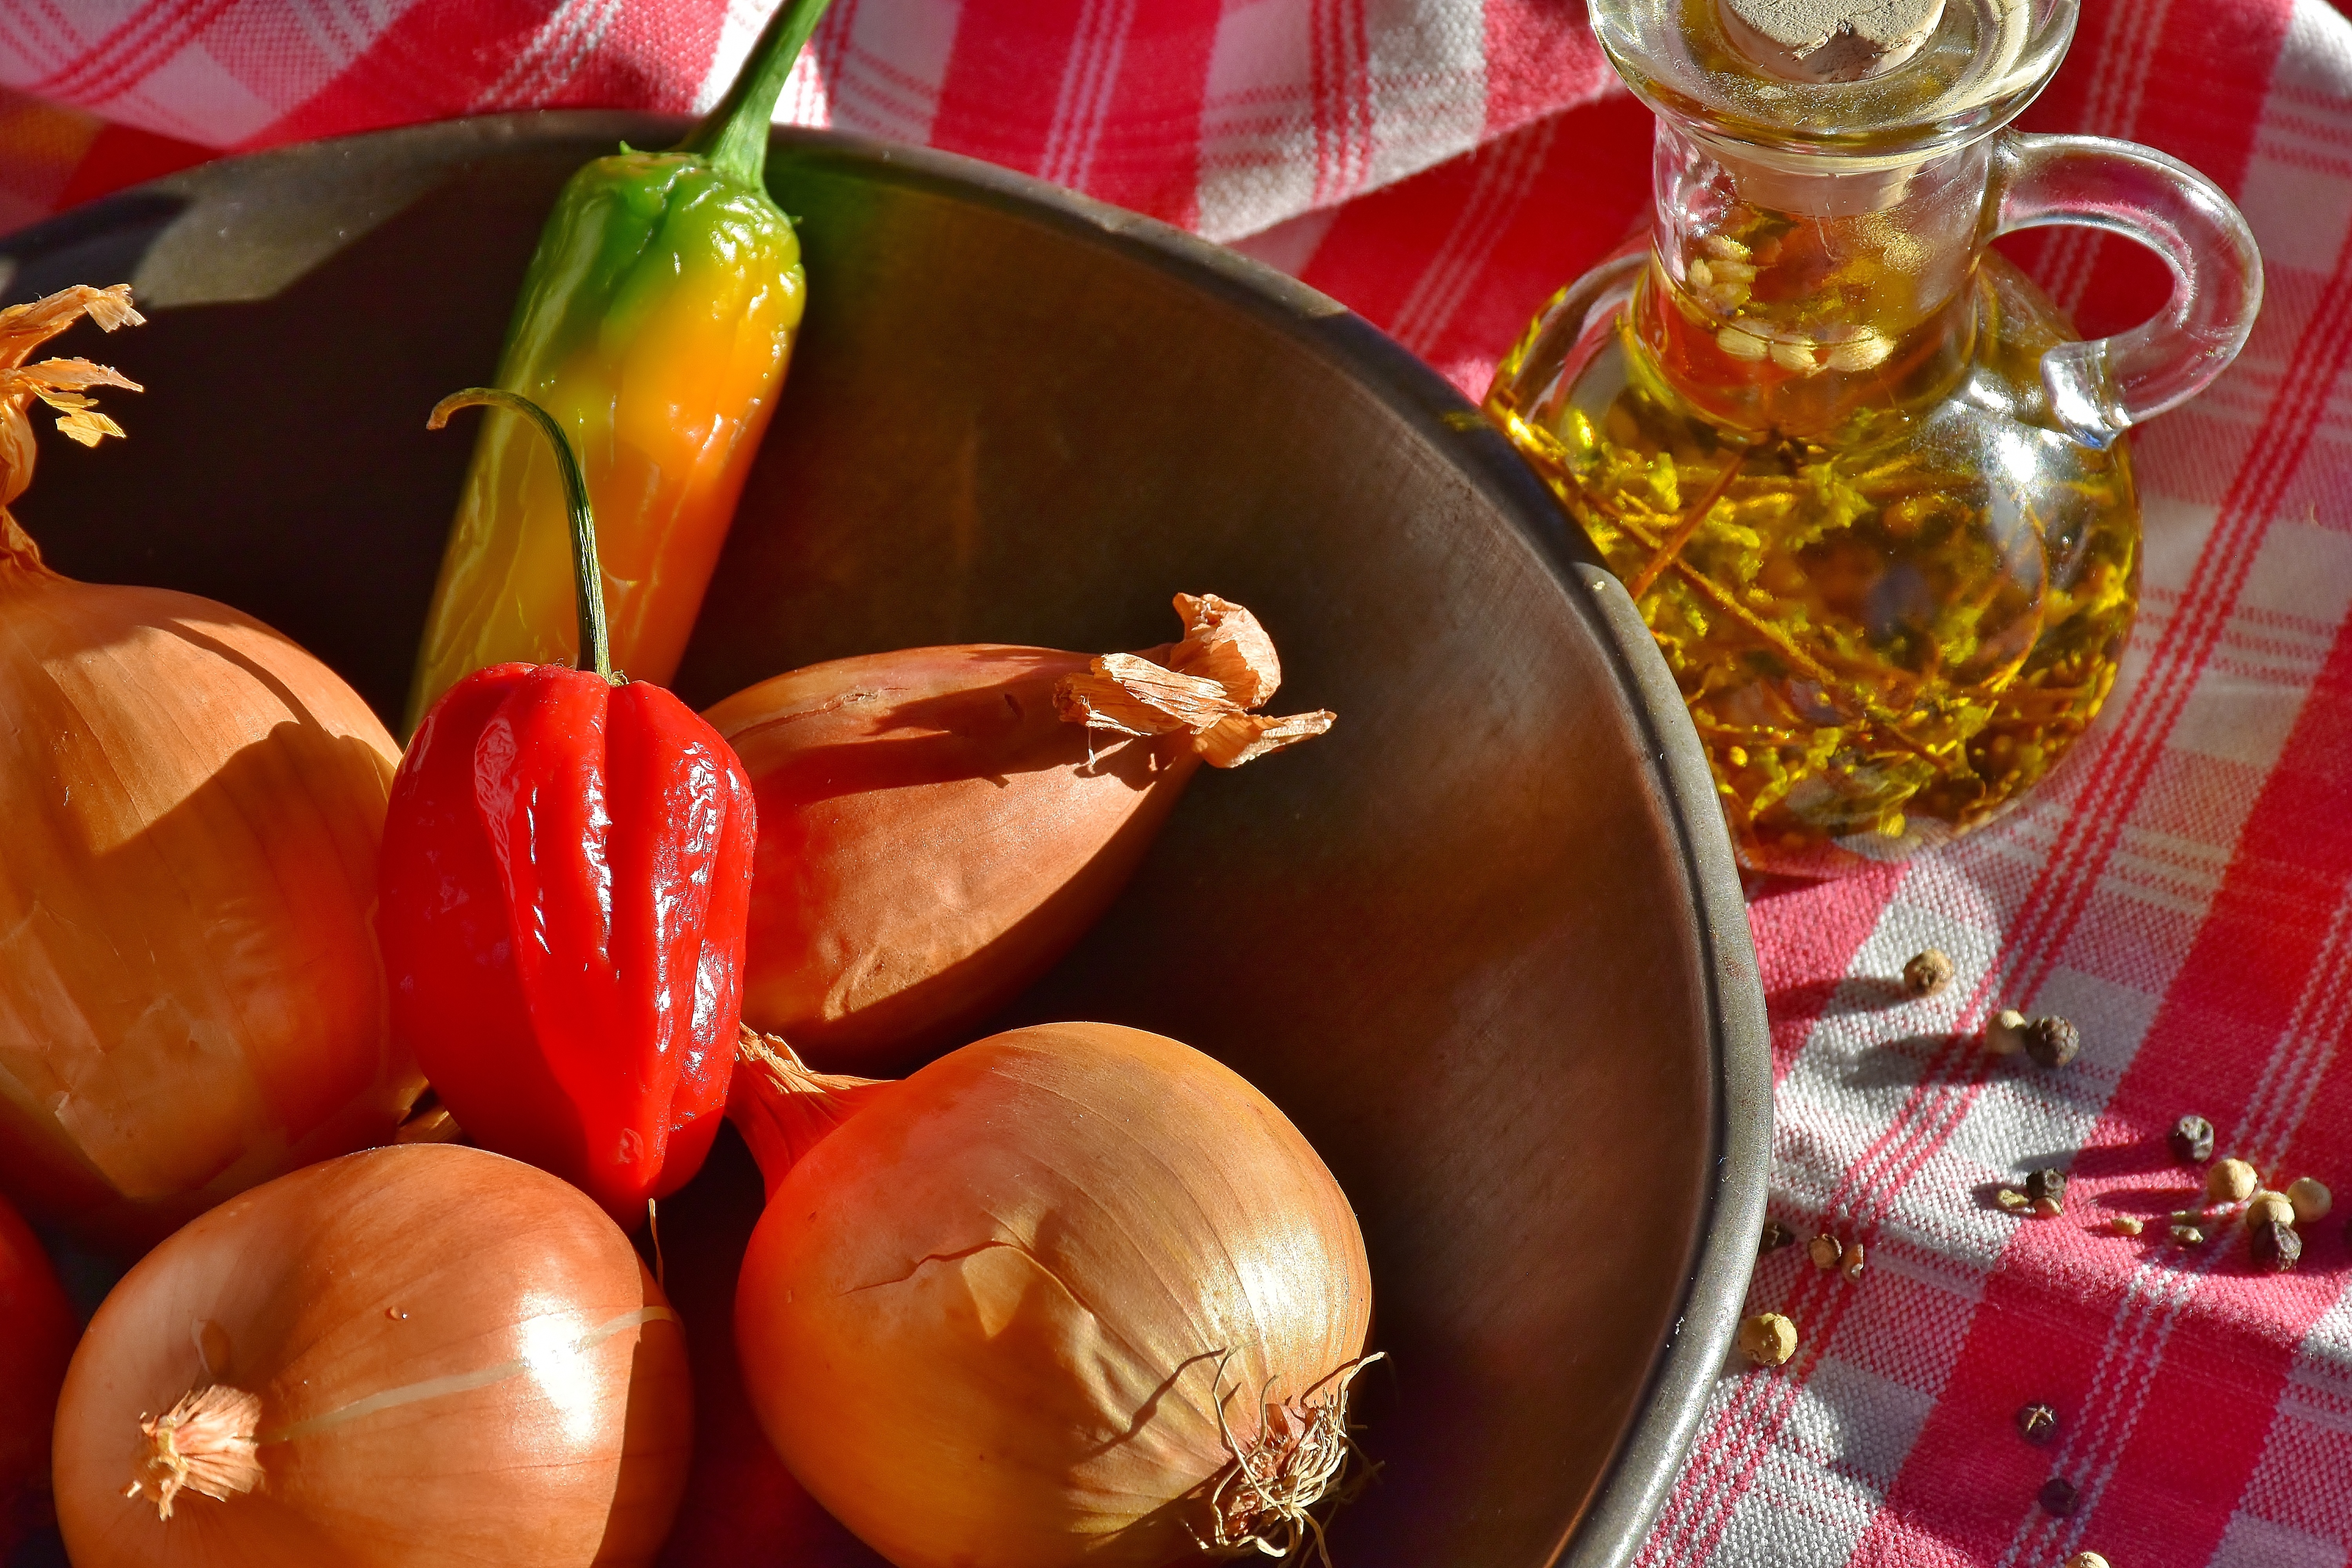
onion, pepperoni, oil, thyme, kitchen, herbs, vitamins, food, delicious, season, pepper, cook, spices, eat, tasty, ingredients, spice, sharp, cream onion, healthy, foodfoto